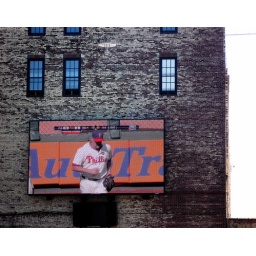
Outdoor video wall screening, Phillies vs Marlins, The Piazza at Schmidt's in Philadelphia, PA